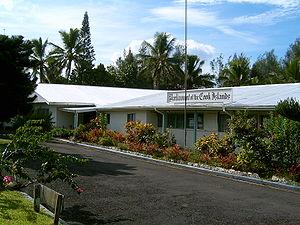
Le Parlement des Îles Cook est l'assemblée législative des Îles Cook. Initialement créé par le pouvoir colonial de la Nouvelle-Zélande, il est devenu le pouvoir législatif des îles à la suite de l'indépendance partielle en 1965 leur conférant une large autonomie dans la plupart des domaines législatifs.
L'histoire politique aux îles Cook n'est que peu marquée par une dualité entre droite et gauche. Si certes le Cook Islands Party est généralement considéré par son histoire même comme ayant une approche plus sociale que le Democratic Party, la réalité est plus complexe. L'appartenance à tel ou tel parti est généralement plus liée à des stratégies personnelles, familiales ou tribales qu'à un véritable débat idéologique. Il n'est ainsi pas rare de voir les personnes changer soudainement de camp. Terepai Maoate commença sa carrière politique au sein du CIP avant de rejoindre le Democratic Party au nom duquel il fut premier Ministre de 1999 à 2002. Mais l'exemple le plus spectaculaire est sans doute celui de Joe Williams qui fit quatre fois l'aller-retour entre les deux principaux partis en quelques années à peine. Plus récemment Wilkie Olaf Patua Rasmussen qui appartenait jusqu'alors au CIP rejoignit peu avant les élections de 2006 le democratic Party. Néanmoins un amendement à la loi électorale de 2004 voté en juillet 2007 et intitulé "anti-party hopping" a pour objet de limiter ces changements soudains de camp au milieu d'une législature.